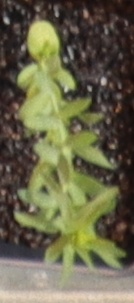
Label: Flax